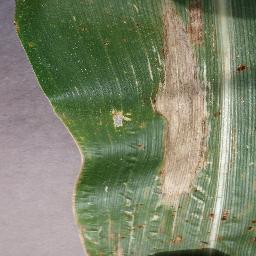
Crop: corn
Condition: (maize)_northern_blight